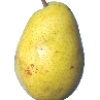
Label: Pear Monster 1